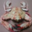
Label: cra